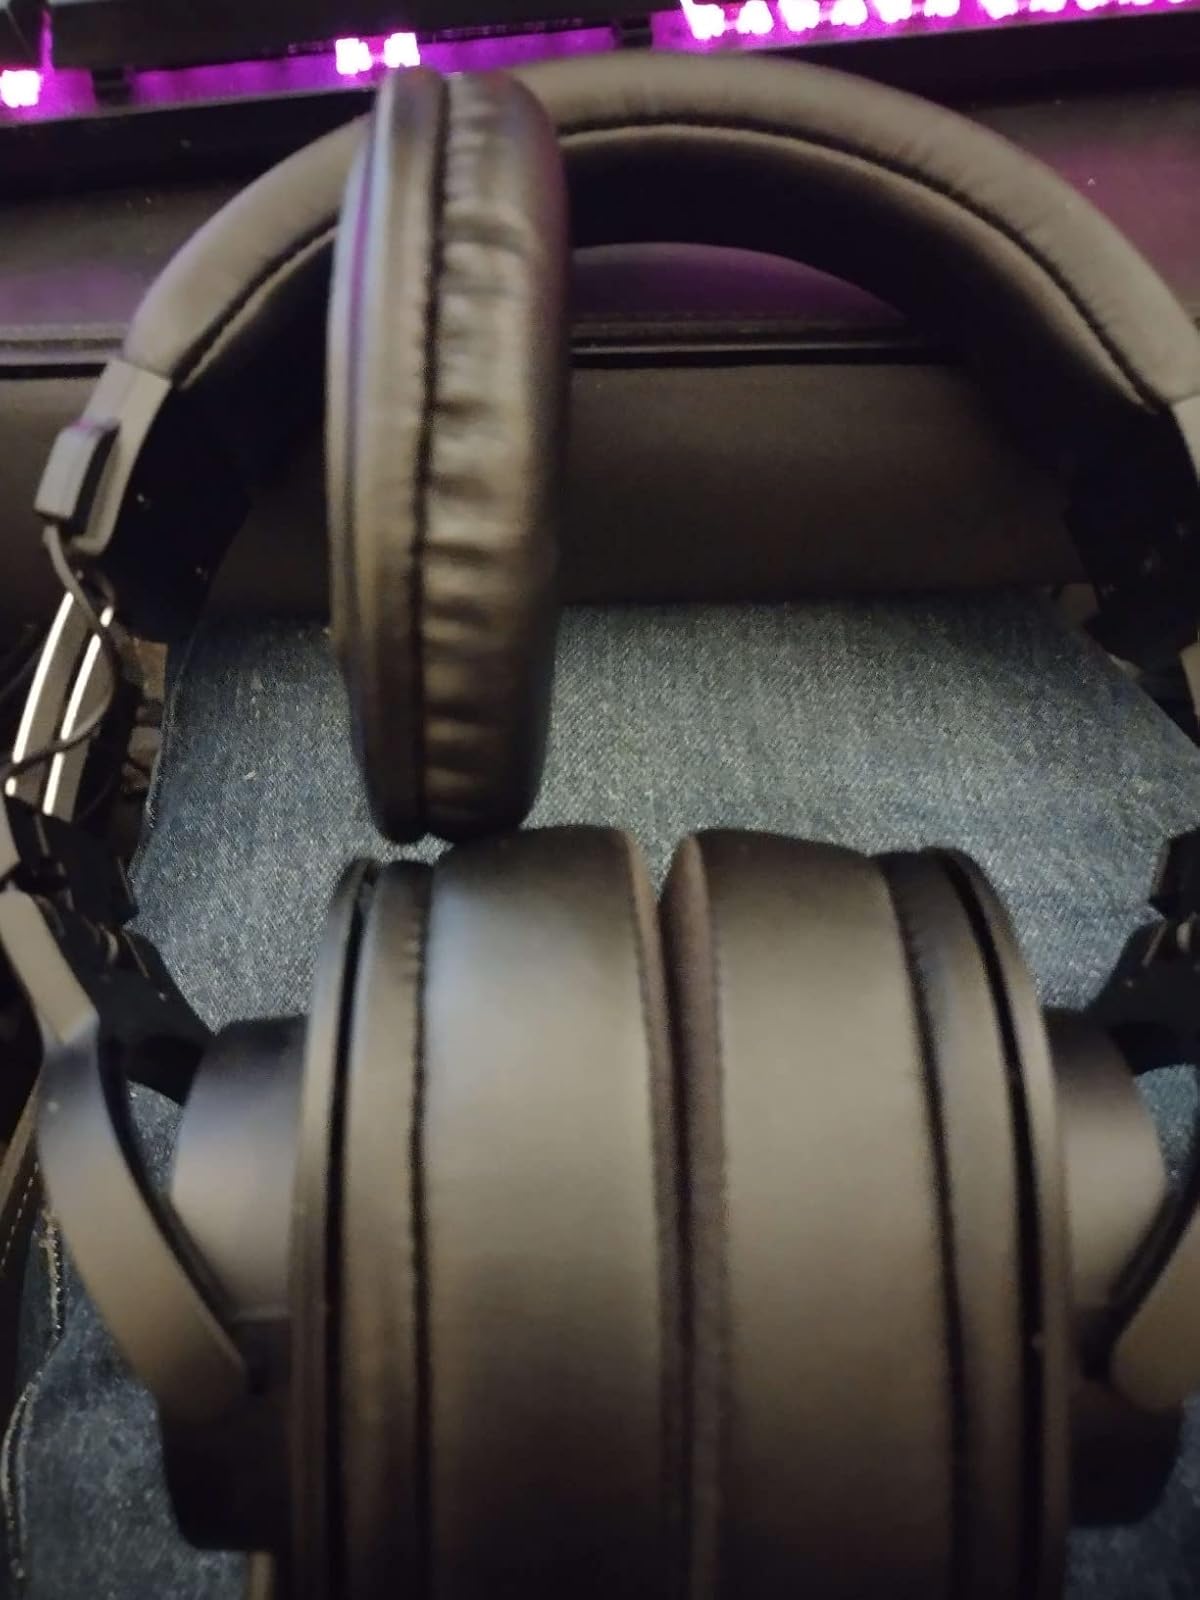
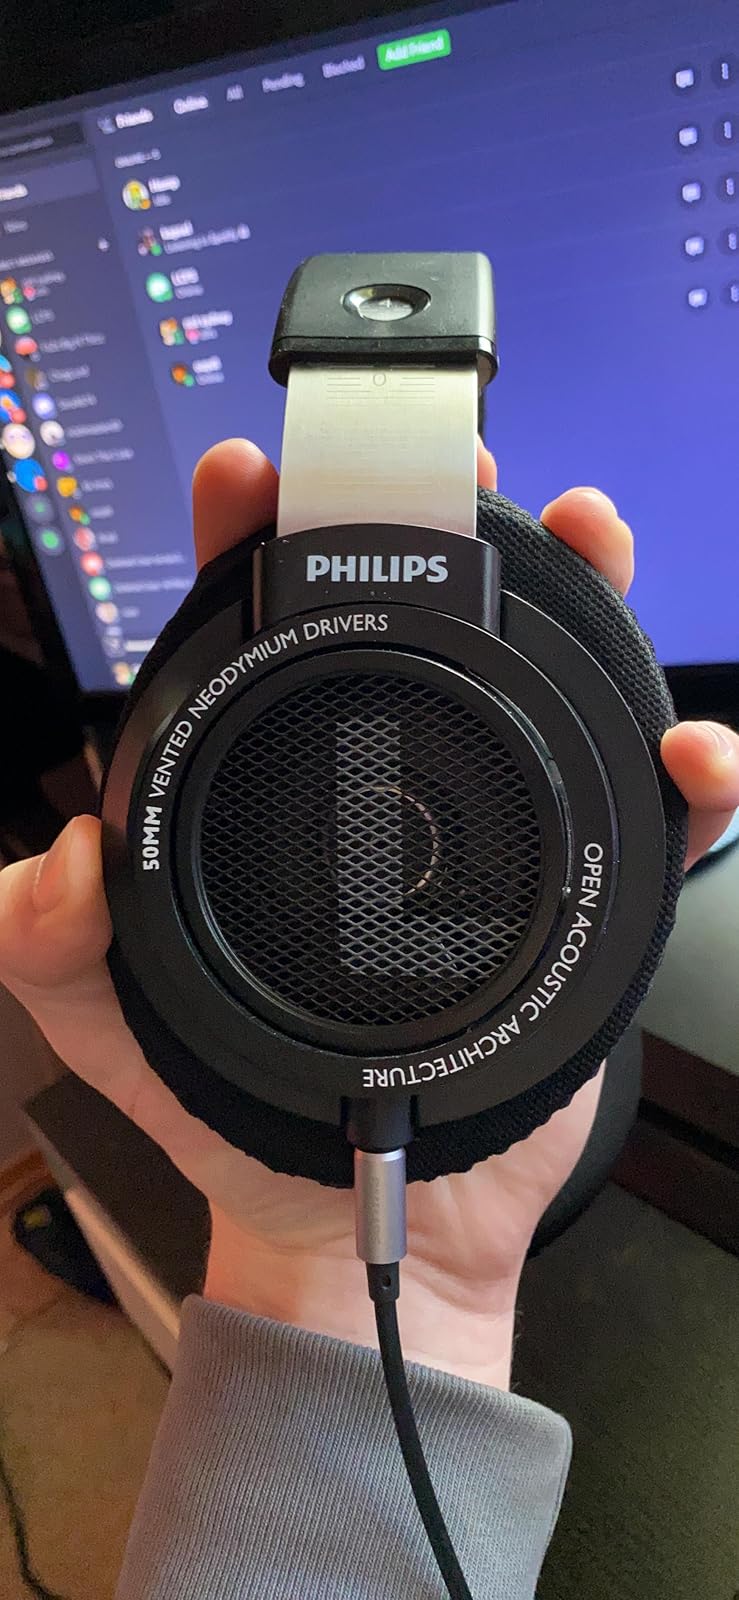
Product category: headphones
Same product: no